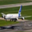
Label: airplane